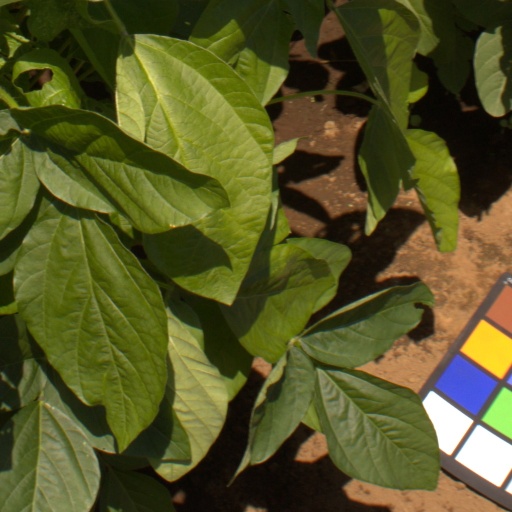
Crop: soybean